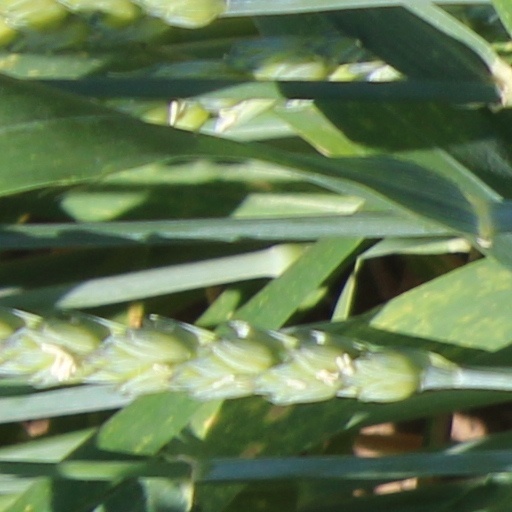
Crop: wheat